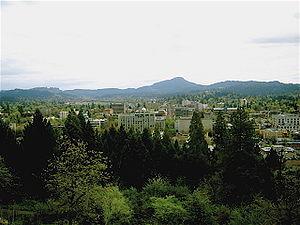
Save Our Children puis Anita Bryant Ministries est une organisation politique homophobe présidée par la chanteuse Anita Bryant créée en 1977, à Miami, en Floride, aux États-Unis. Son but est alors d'obtenir l'abolition de l'ordonnance 77-4 du comté de Dade interdisant la discrimination à l'embauche, au logement et à l'accès aux services publics des homosexuels.